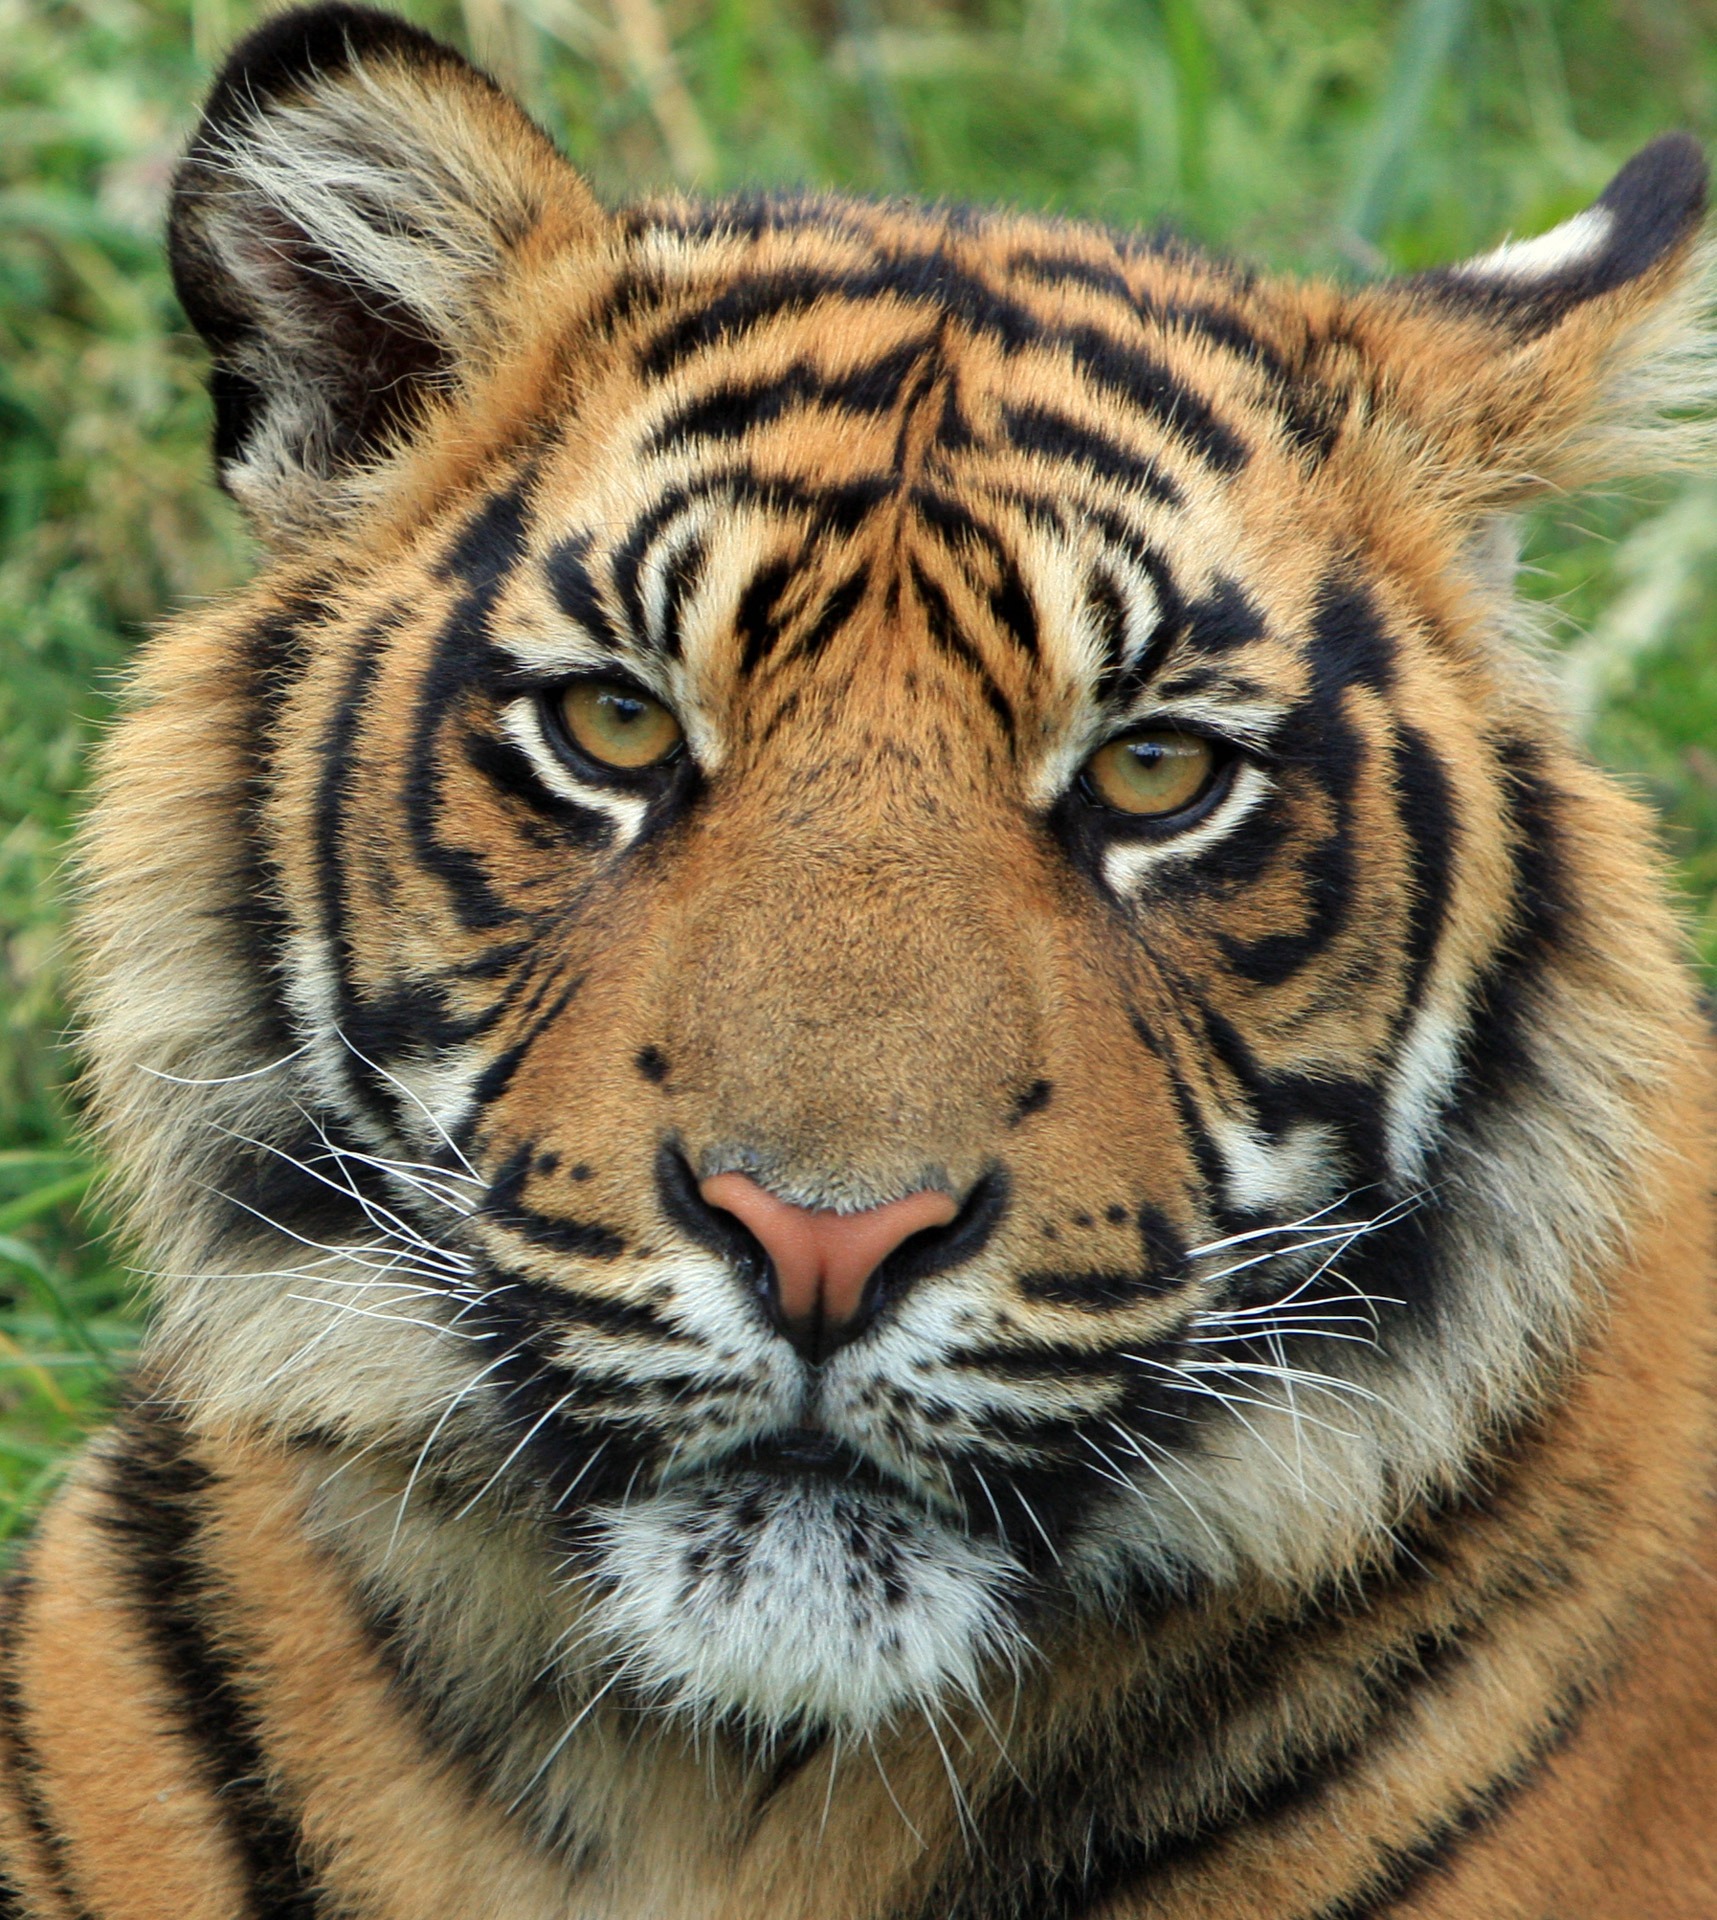
animal, cute, wildlife, portrait, feline, mammal, fauna, big cat, close up, whiskers, snout, tiger, head, vertebrate, beautiful, cub, tiger cub, big cats, sumatran tiger, cat like mammal